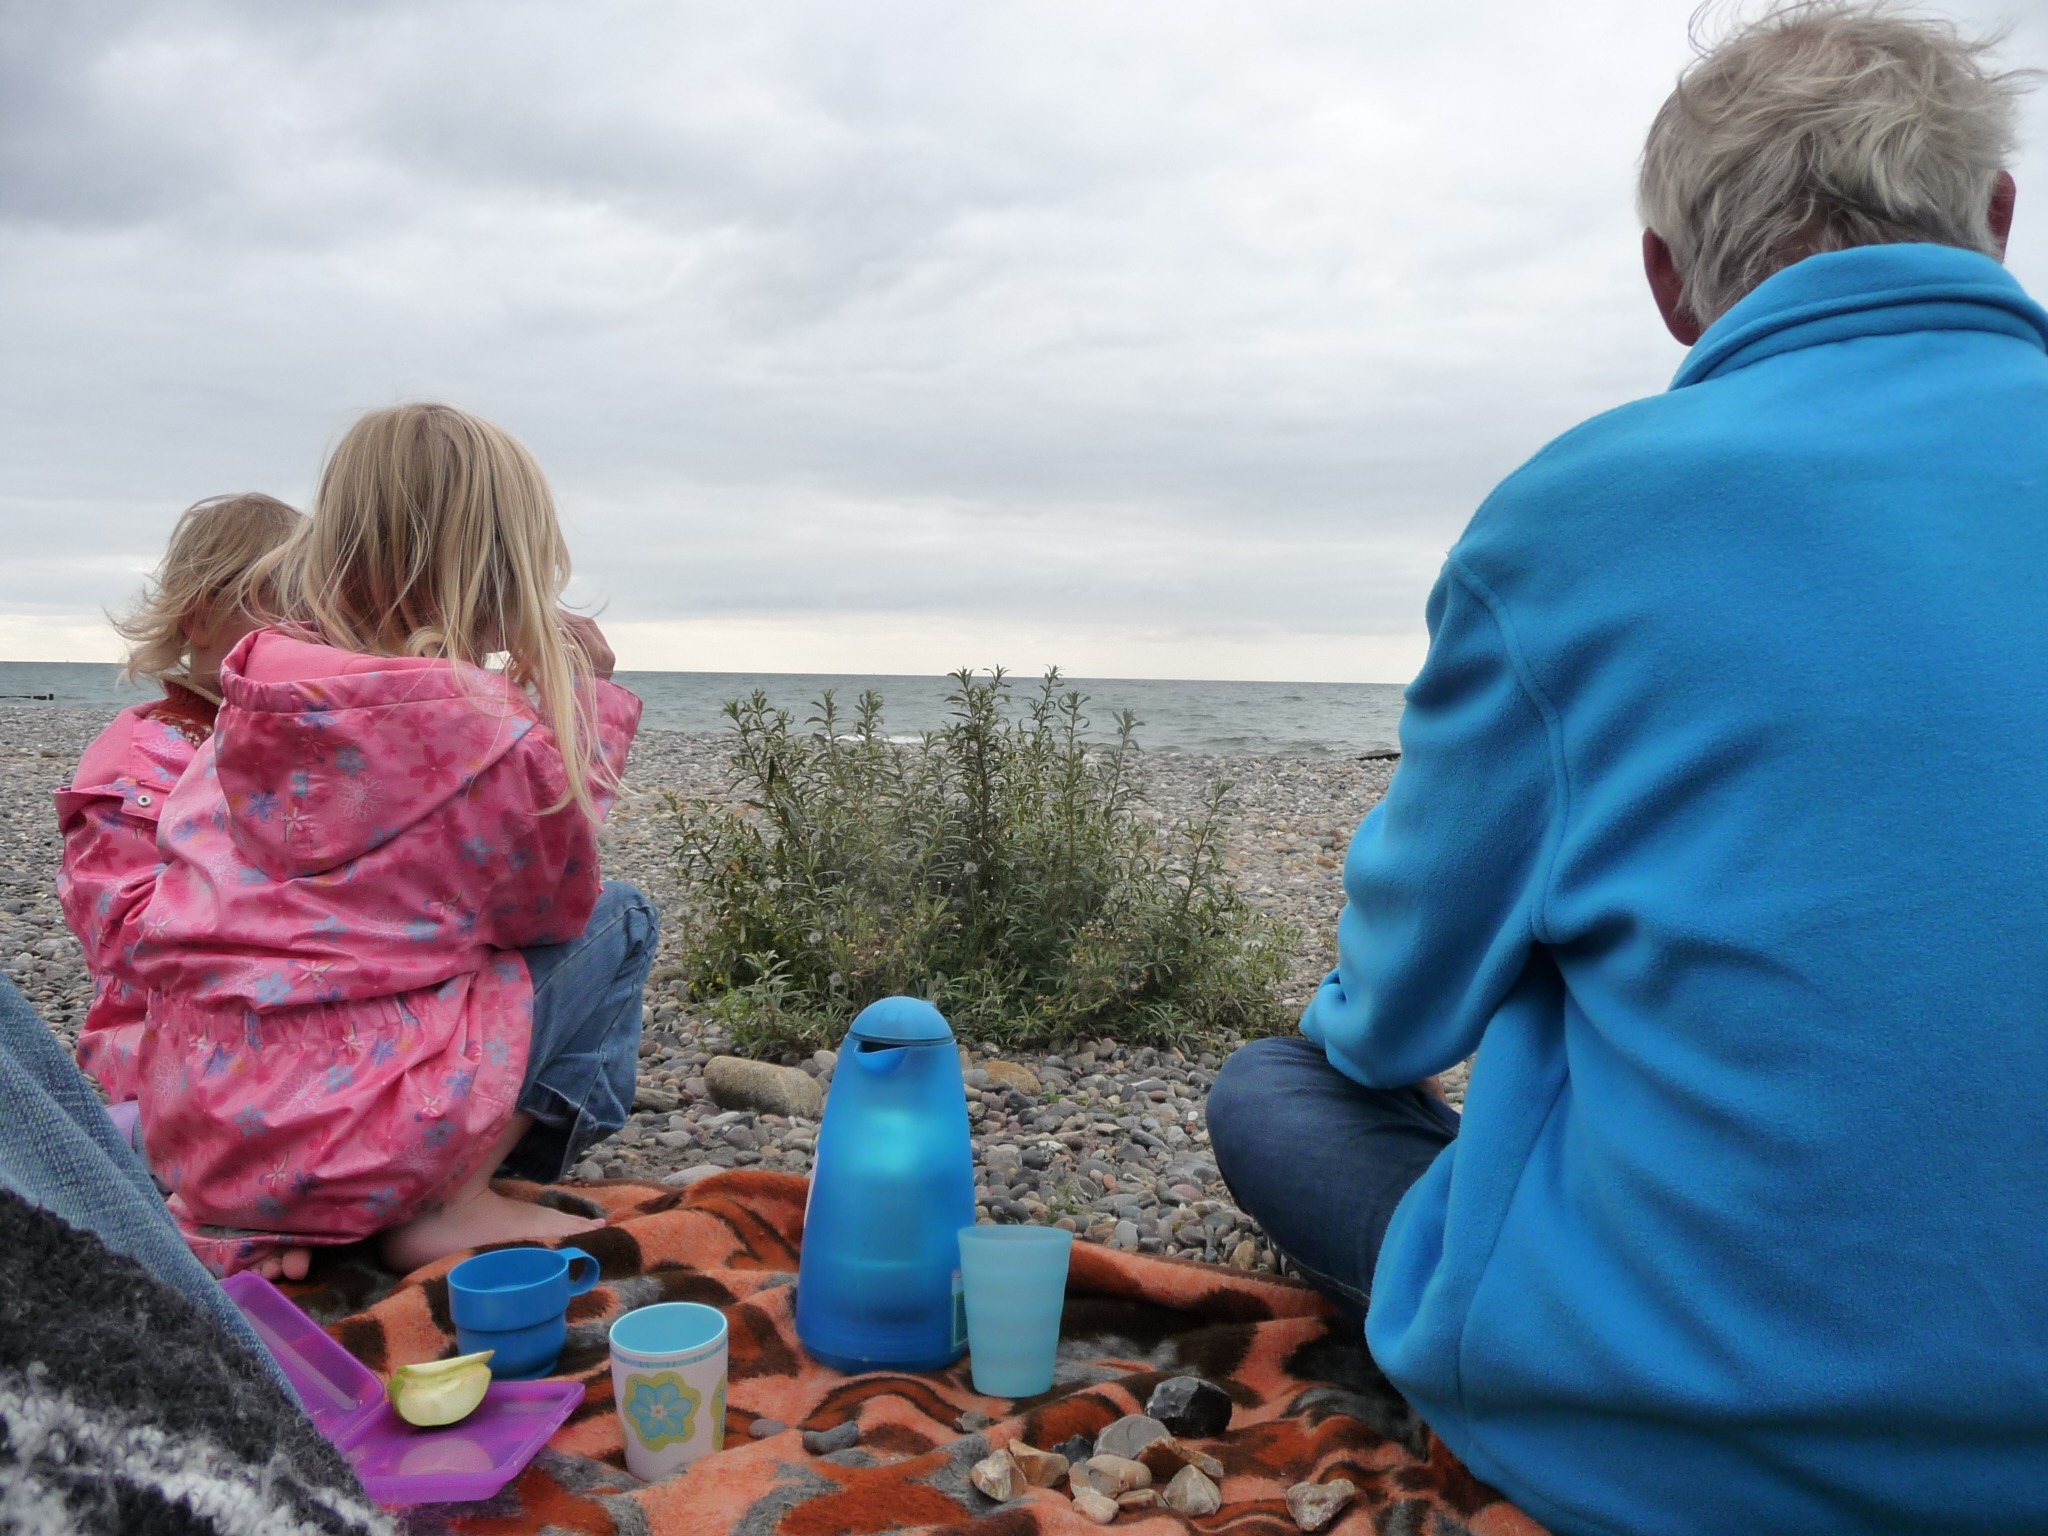
beach, sea, water, person, play, child, rest, picnic, children, vision, papa, baltic sea, good view, rain clouds, human action